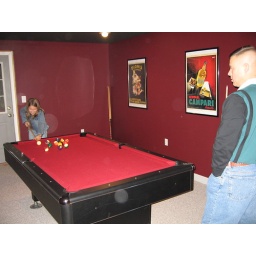
pool table in bar